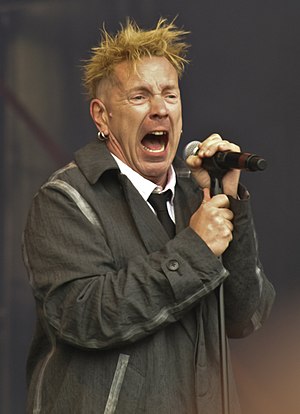
John Lydon
Johnny Rotten i 2010
John Joseph Lydon, også kendt som Johnny Rotten var forsanger i Sex Pistols og Public Image Ltd.